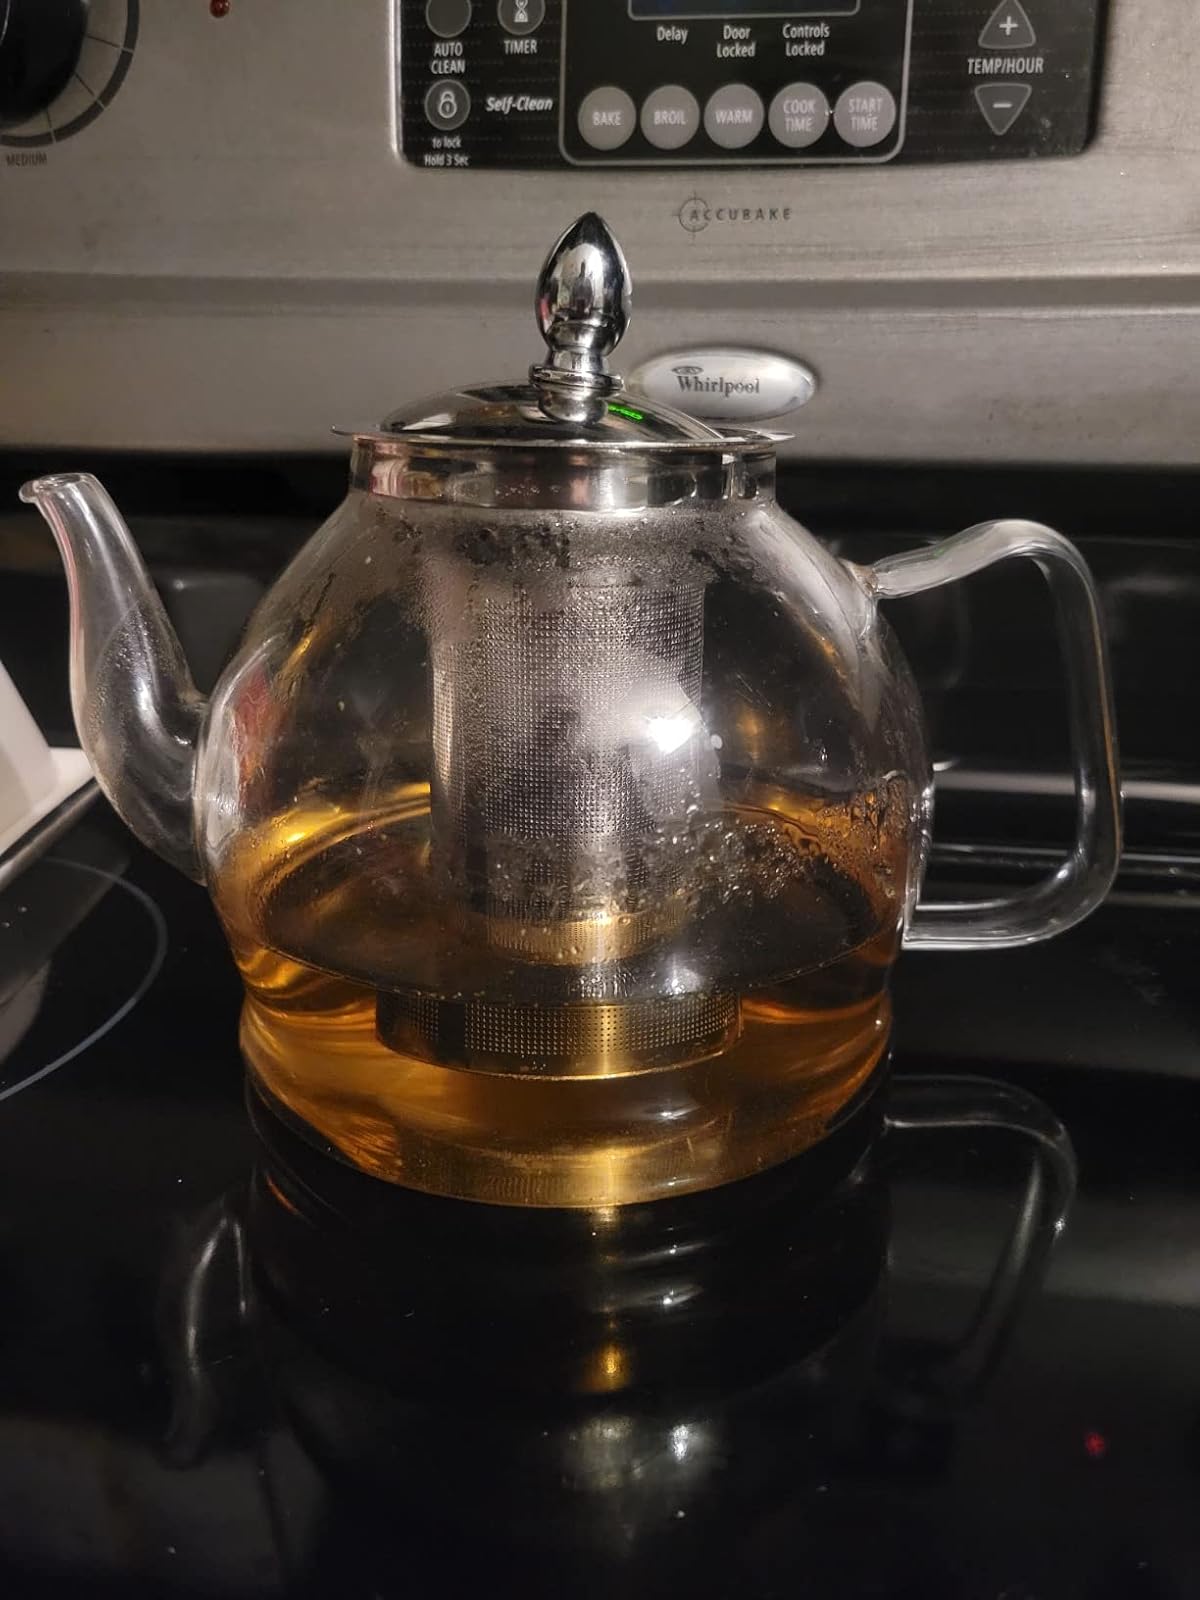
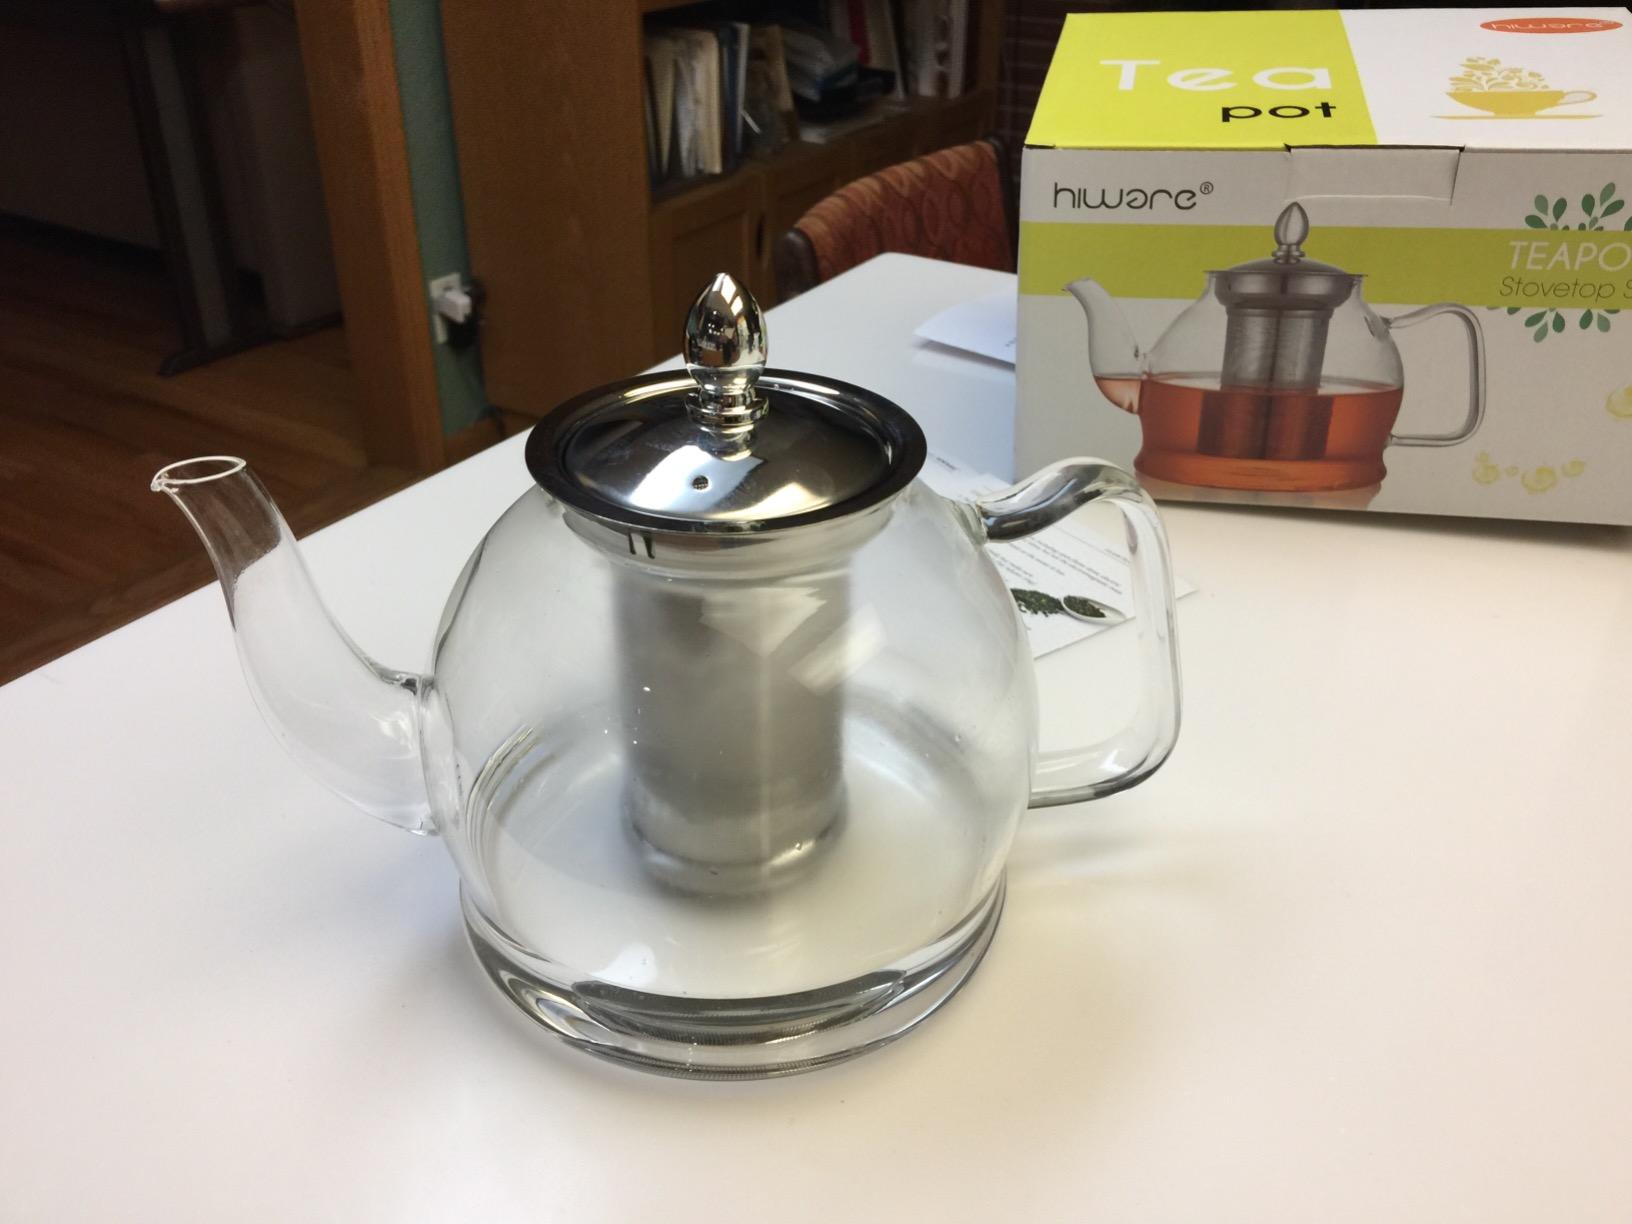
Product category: items_kettle
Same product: yes